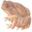
Label: frog